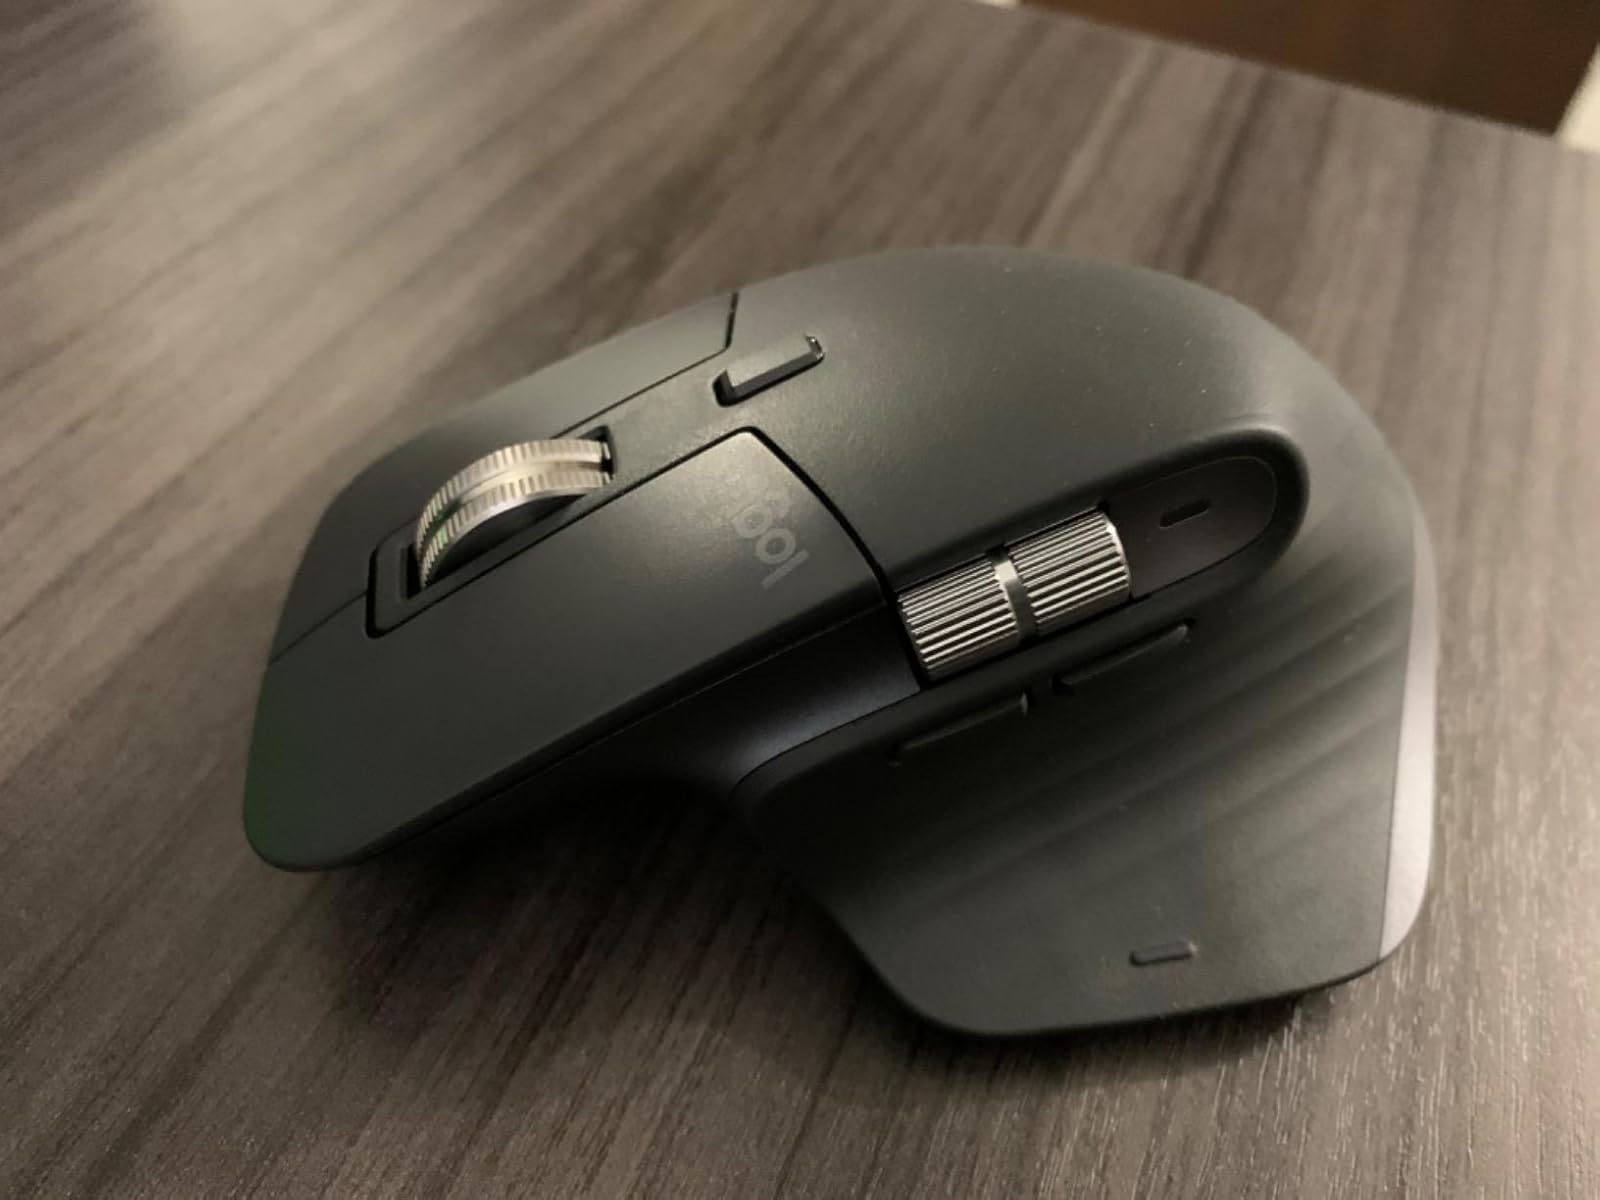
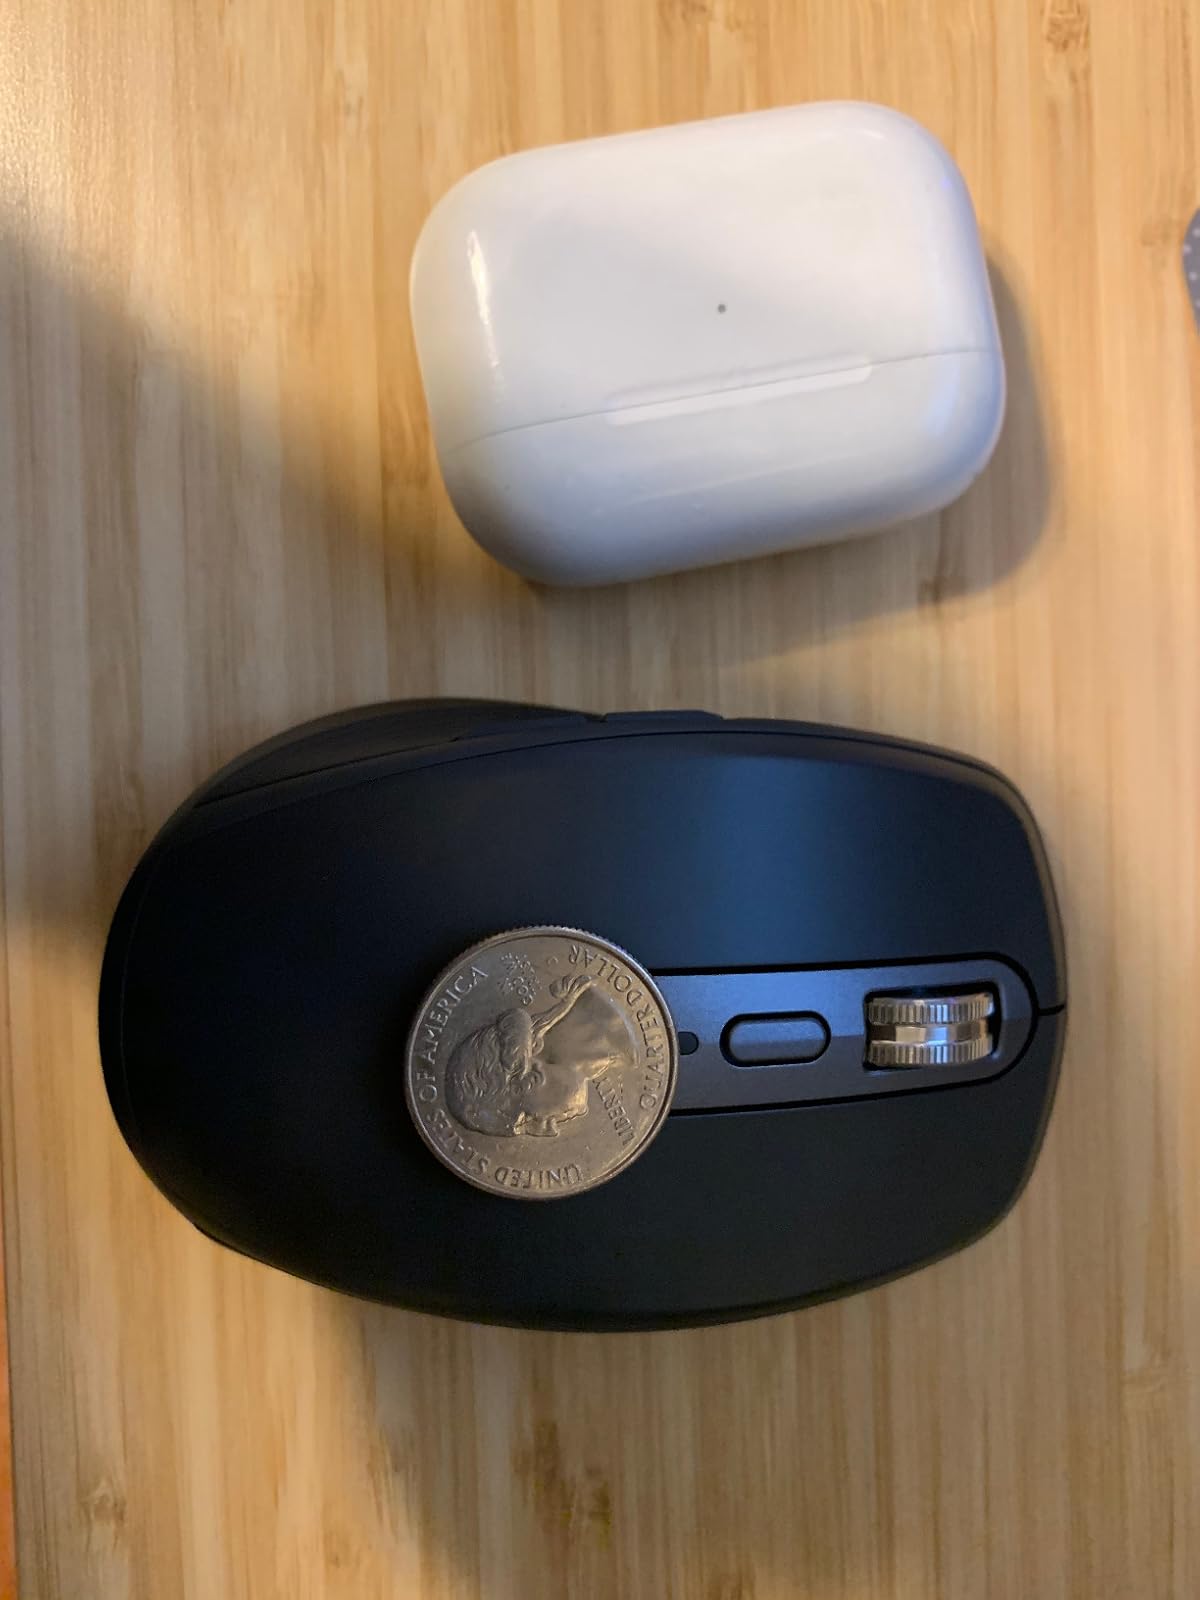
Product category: mouse
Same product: no